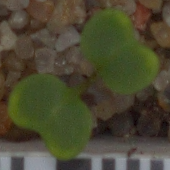
Label: charlock